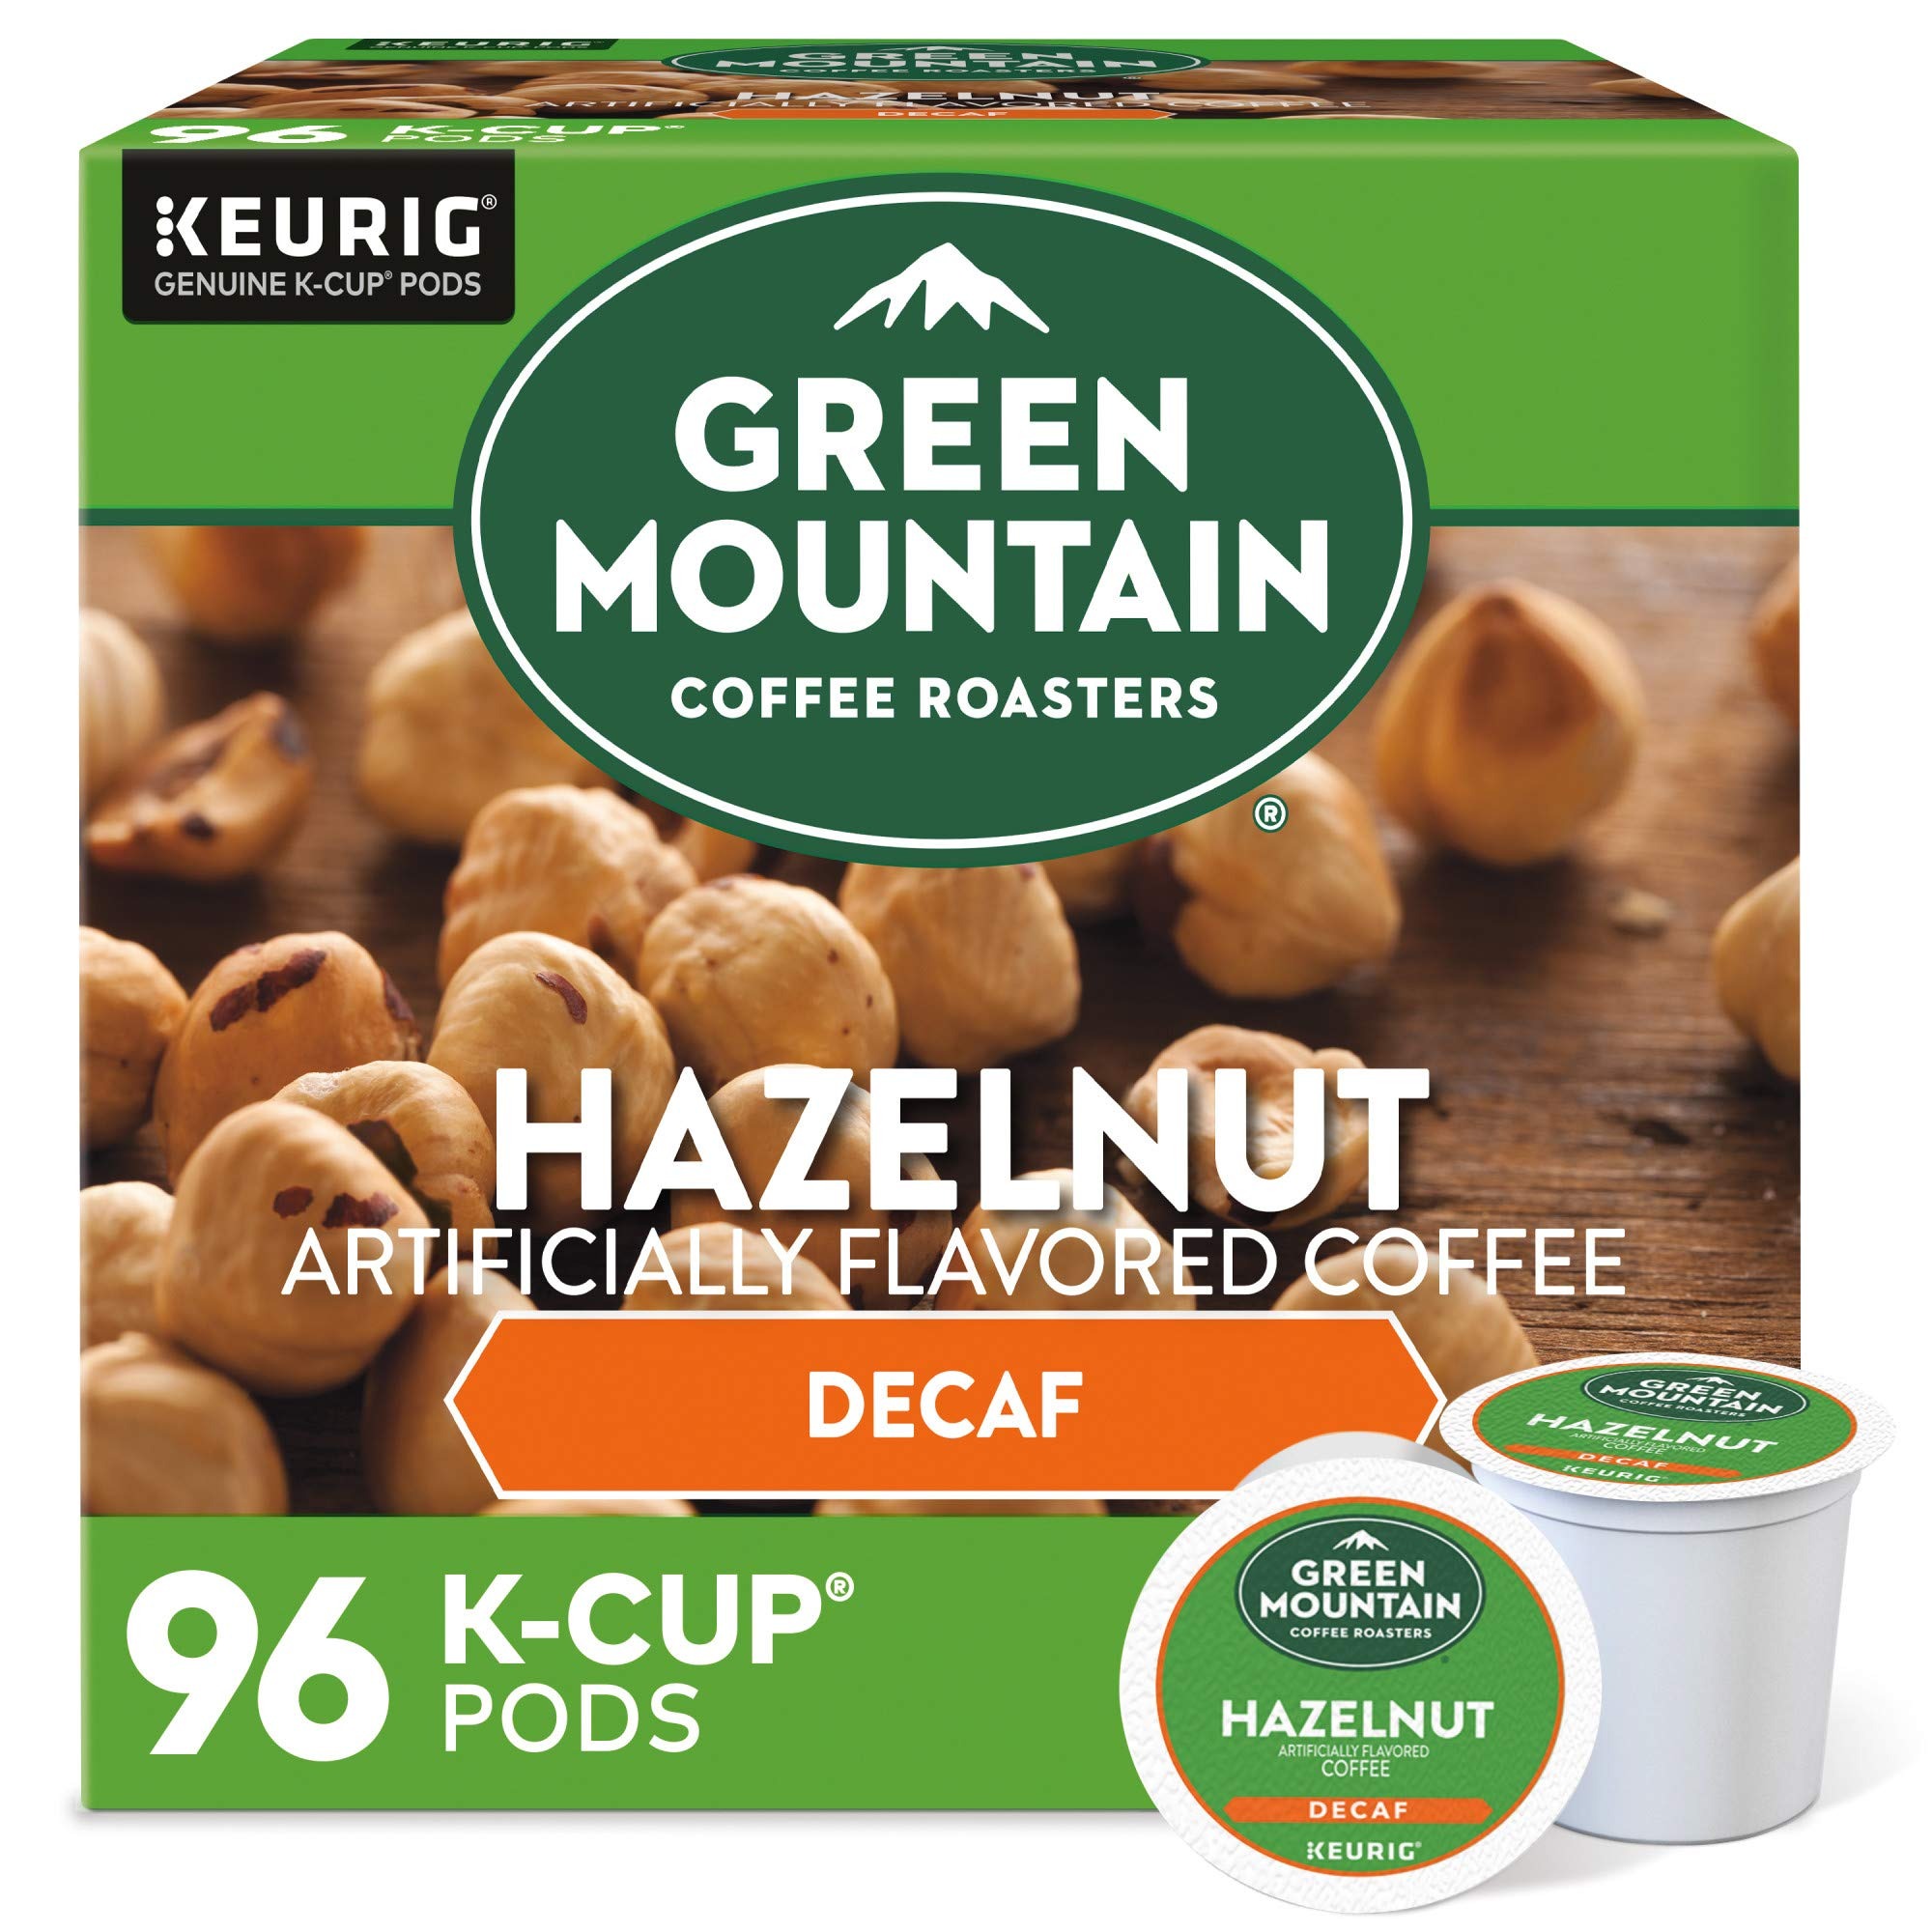
Item Name: Green Mountain Coffee Roasters Hazelnut Decaf Coffee, Keurig Single-Serve K-Cup pods, Light Roast, 96 Count
Bullet Point 1: BRAND STORY: The mountains are a special place. It's where Green Mountain Coffee Roasters was born. It's where we developed our adventurous spirit and commitment to improving the lands through sustainably sourced coffee. We're driven to bring the world a richer, better cup of coffee. Be bold. Be alive. Grab a cup and get out there.
Bullet Point 2: TASTE: Indulge in the sweet, buttery decaf flavor of hazelnut. A lighter-roasted coffee, our Hazelnut is rich and satisfying with the flavor of warm, roasted nuts.
Bullet Point 3: ROAST: Light roast, decaffeinated coffee and is certified Orthodox Union Kosher (U)
Bullet Point 4: SUSTAINABILITY: Committed to 100% responsibly sourced coffee by end of 2020
Bullet Point 5: COMPATIBILITY: Contains genuine Keurig K-Cup pods, engineered for guaranteed quality and compatibility with all Keurig K-Cup coffee makers
Bullet Point 6: Green Mountain flavored coffees do not have sugars or sweeteners of any kind
Bullet Point 7: Kosher Certification: This product is certified kosher by the Orthodox Union
Value: 96.0
Unit: Count

Price: 16.22